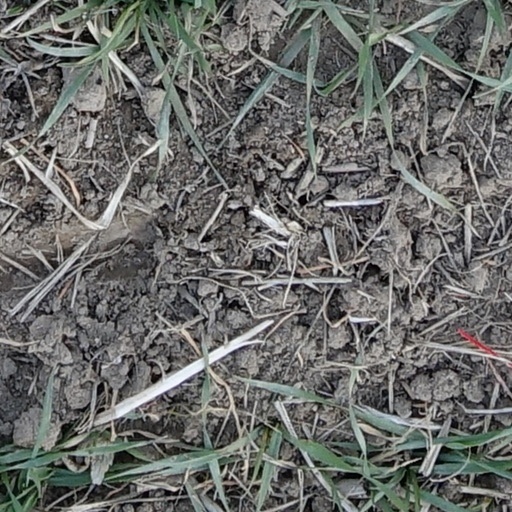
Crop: wheat